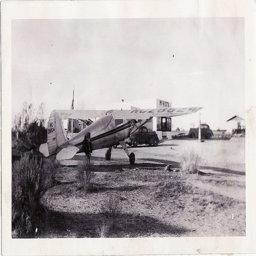
High wing, single engine aircraft parked at airfield.
A train,an aeroplane and a car are seen in the ground.
A small airplane sits idle near vehicles in a rural area
A plane sits on the ground by a shop.
A small plane is sitting in the middle of a field.